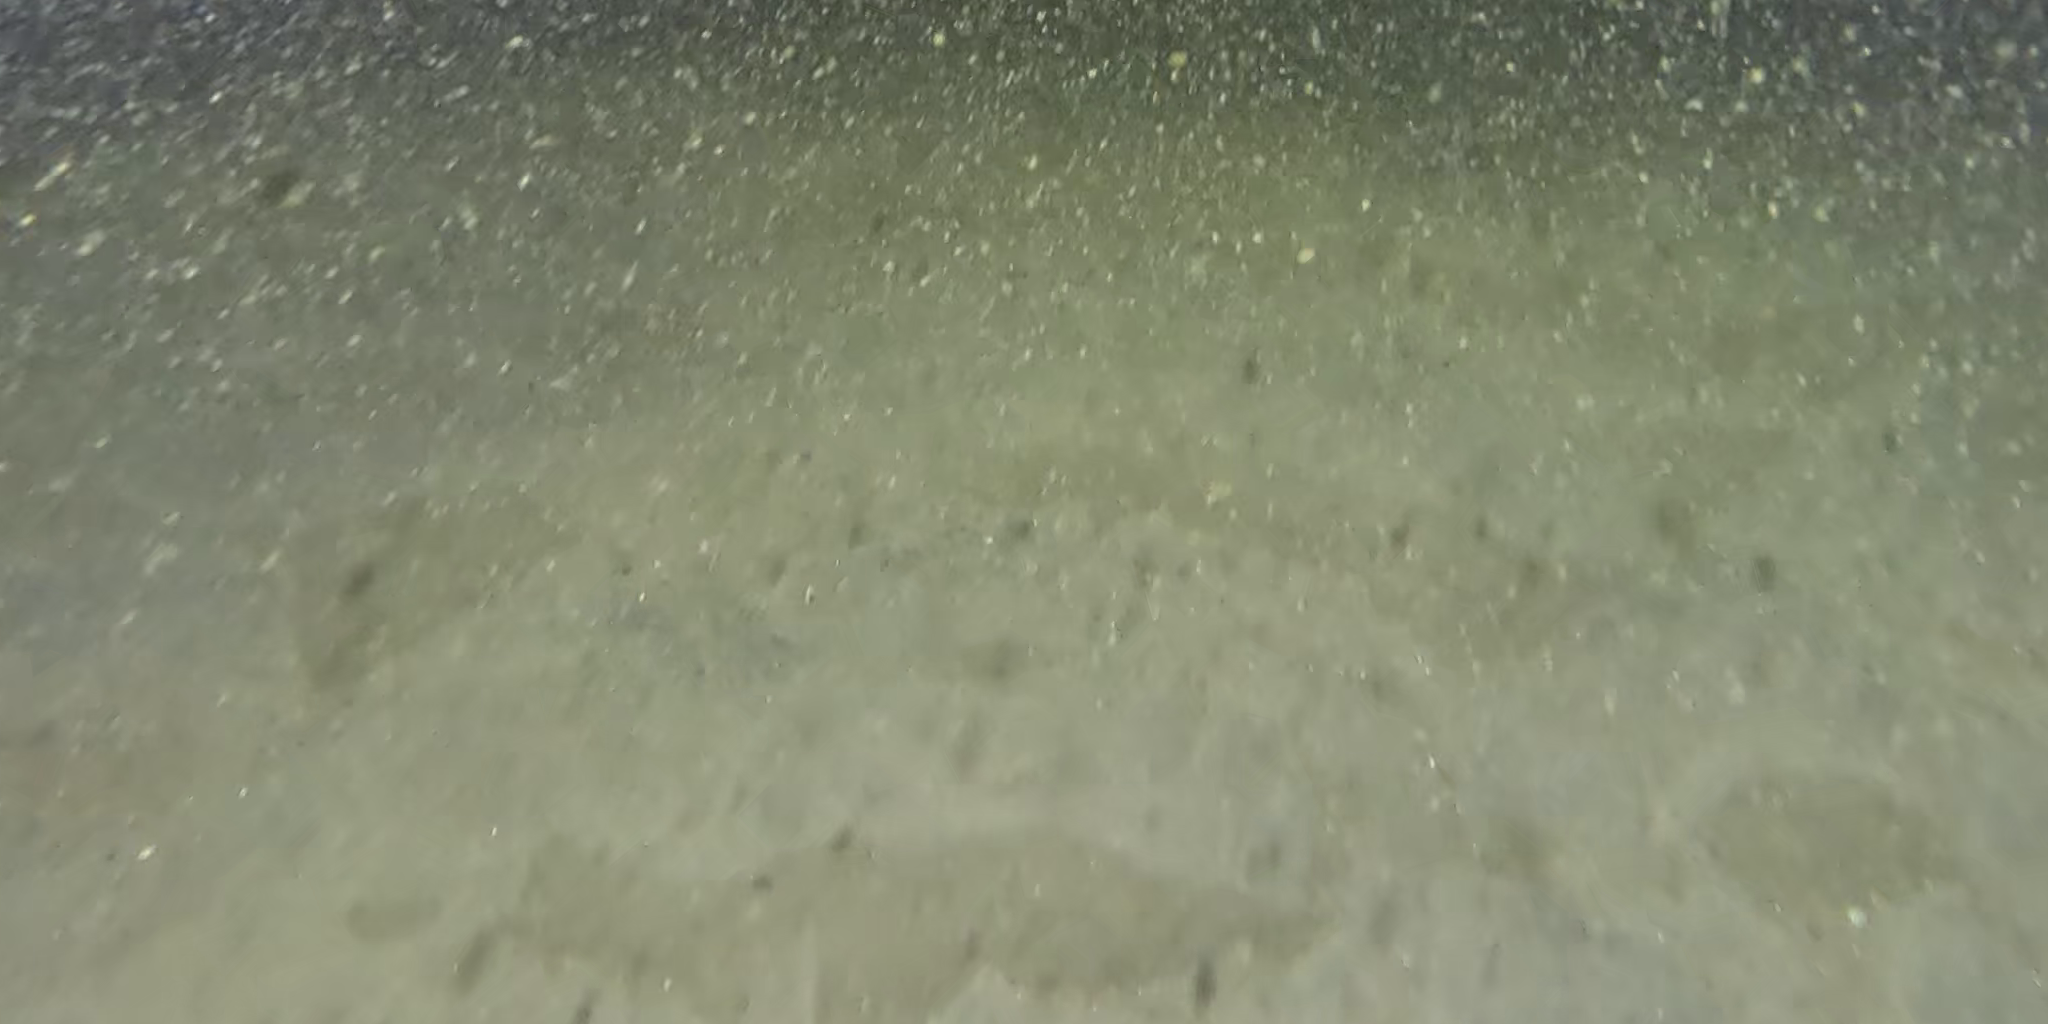
Seabed habitat: sand